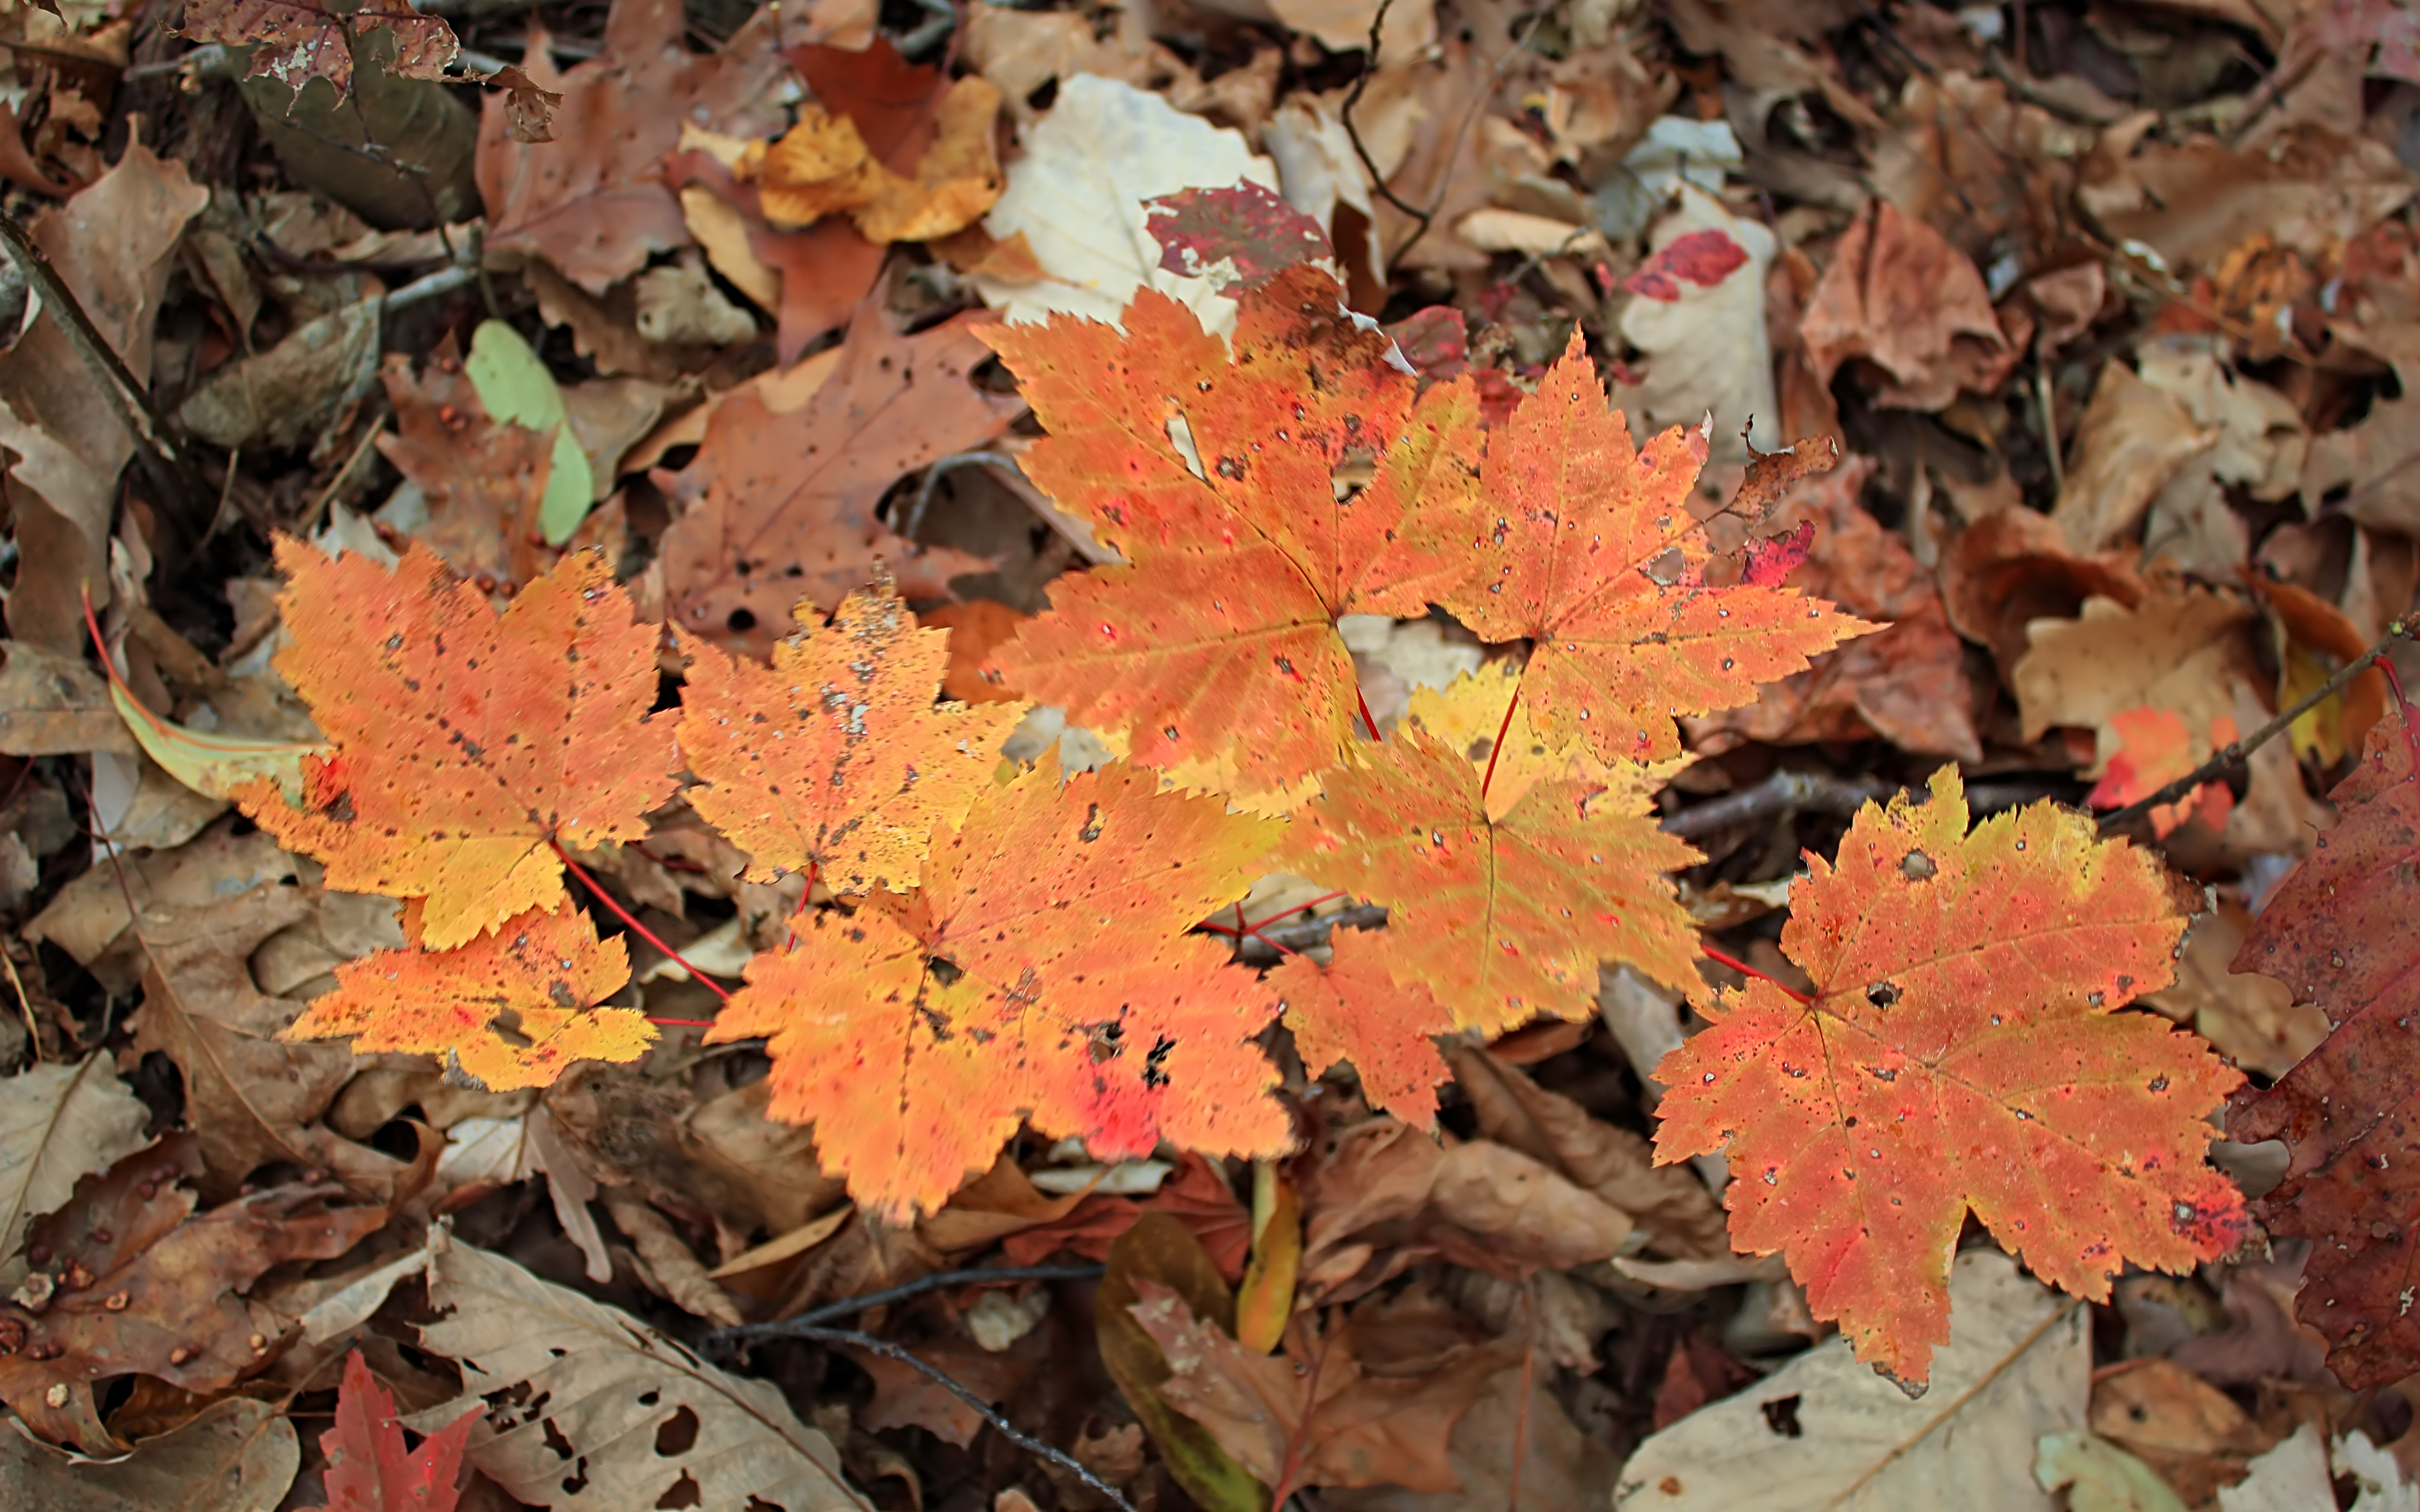
tree, branch, plant, hiking, leaf, flower, foliage, autumn, season, maple, maple tree, maple leaf, seedling, leaves, creativecommons, deciduous, understory, undergrowth, pennsylvania, leaflitter, lehighvalley, northamptoncounty, sgl168, stategameland168, stategamelands168, appalachiantrail, delpstrail, delpssidetrail, flowering plant, woody plant, land plant